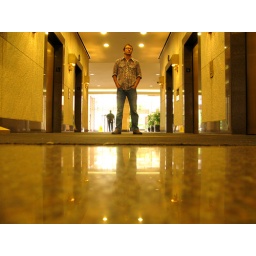
Shooting at some office building in the suburbs.